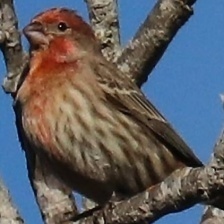
Species: HOUSE FINCH
Scientific name: HAEMORHOUS MEXICANUS
ImageNet parent category: house_finch